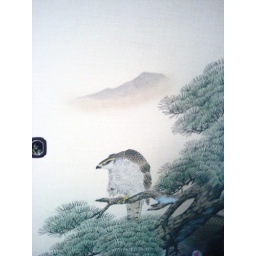
in the first house went to there were wonderful hand-painted doors dividing the 'living room'.